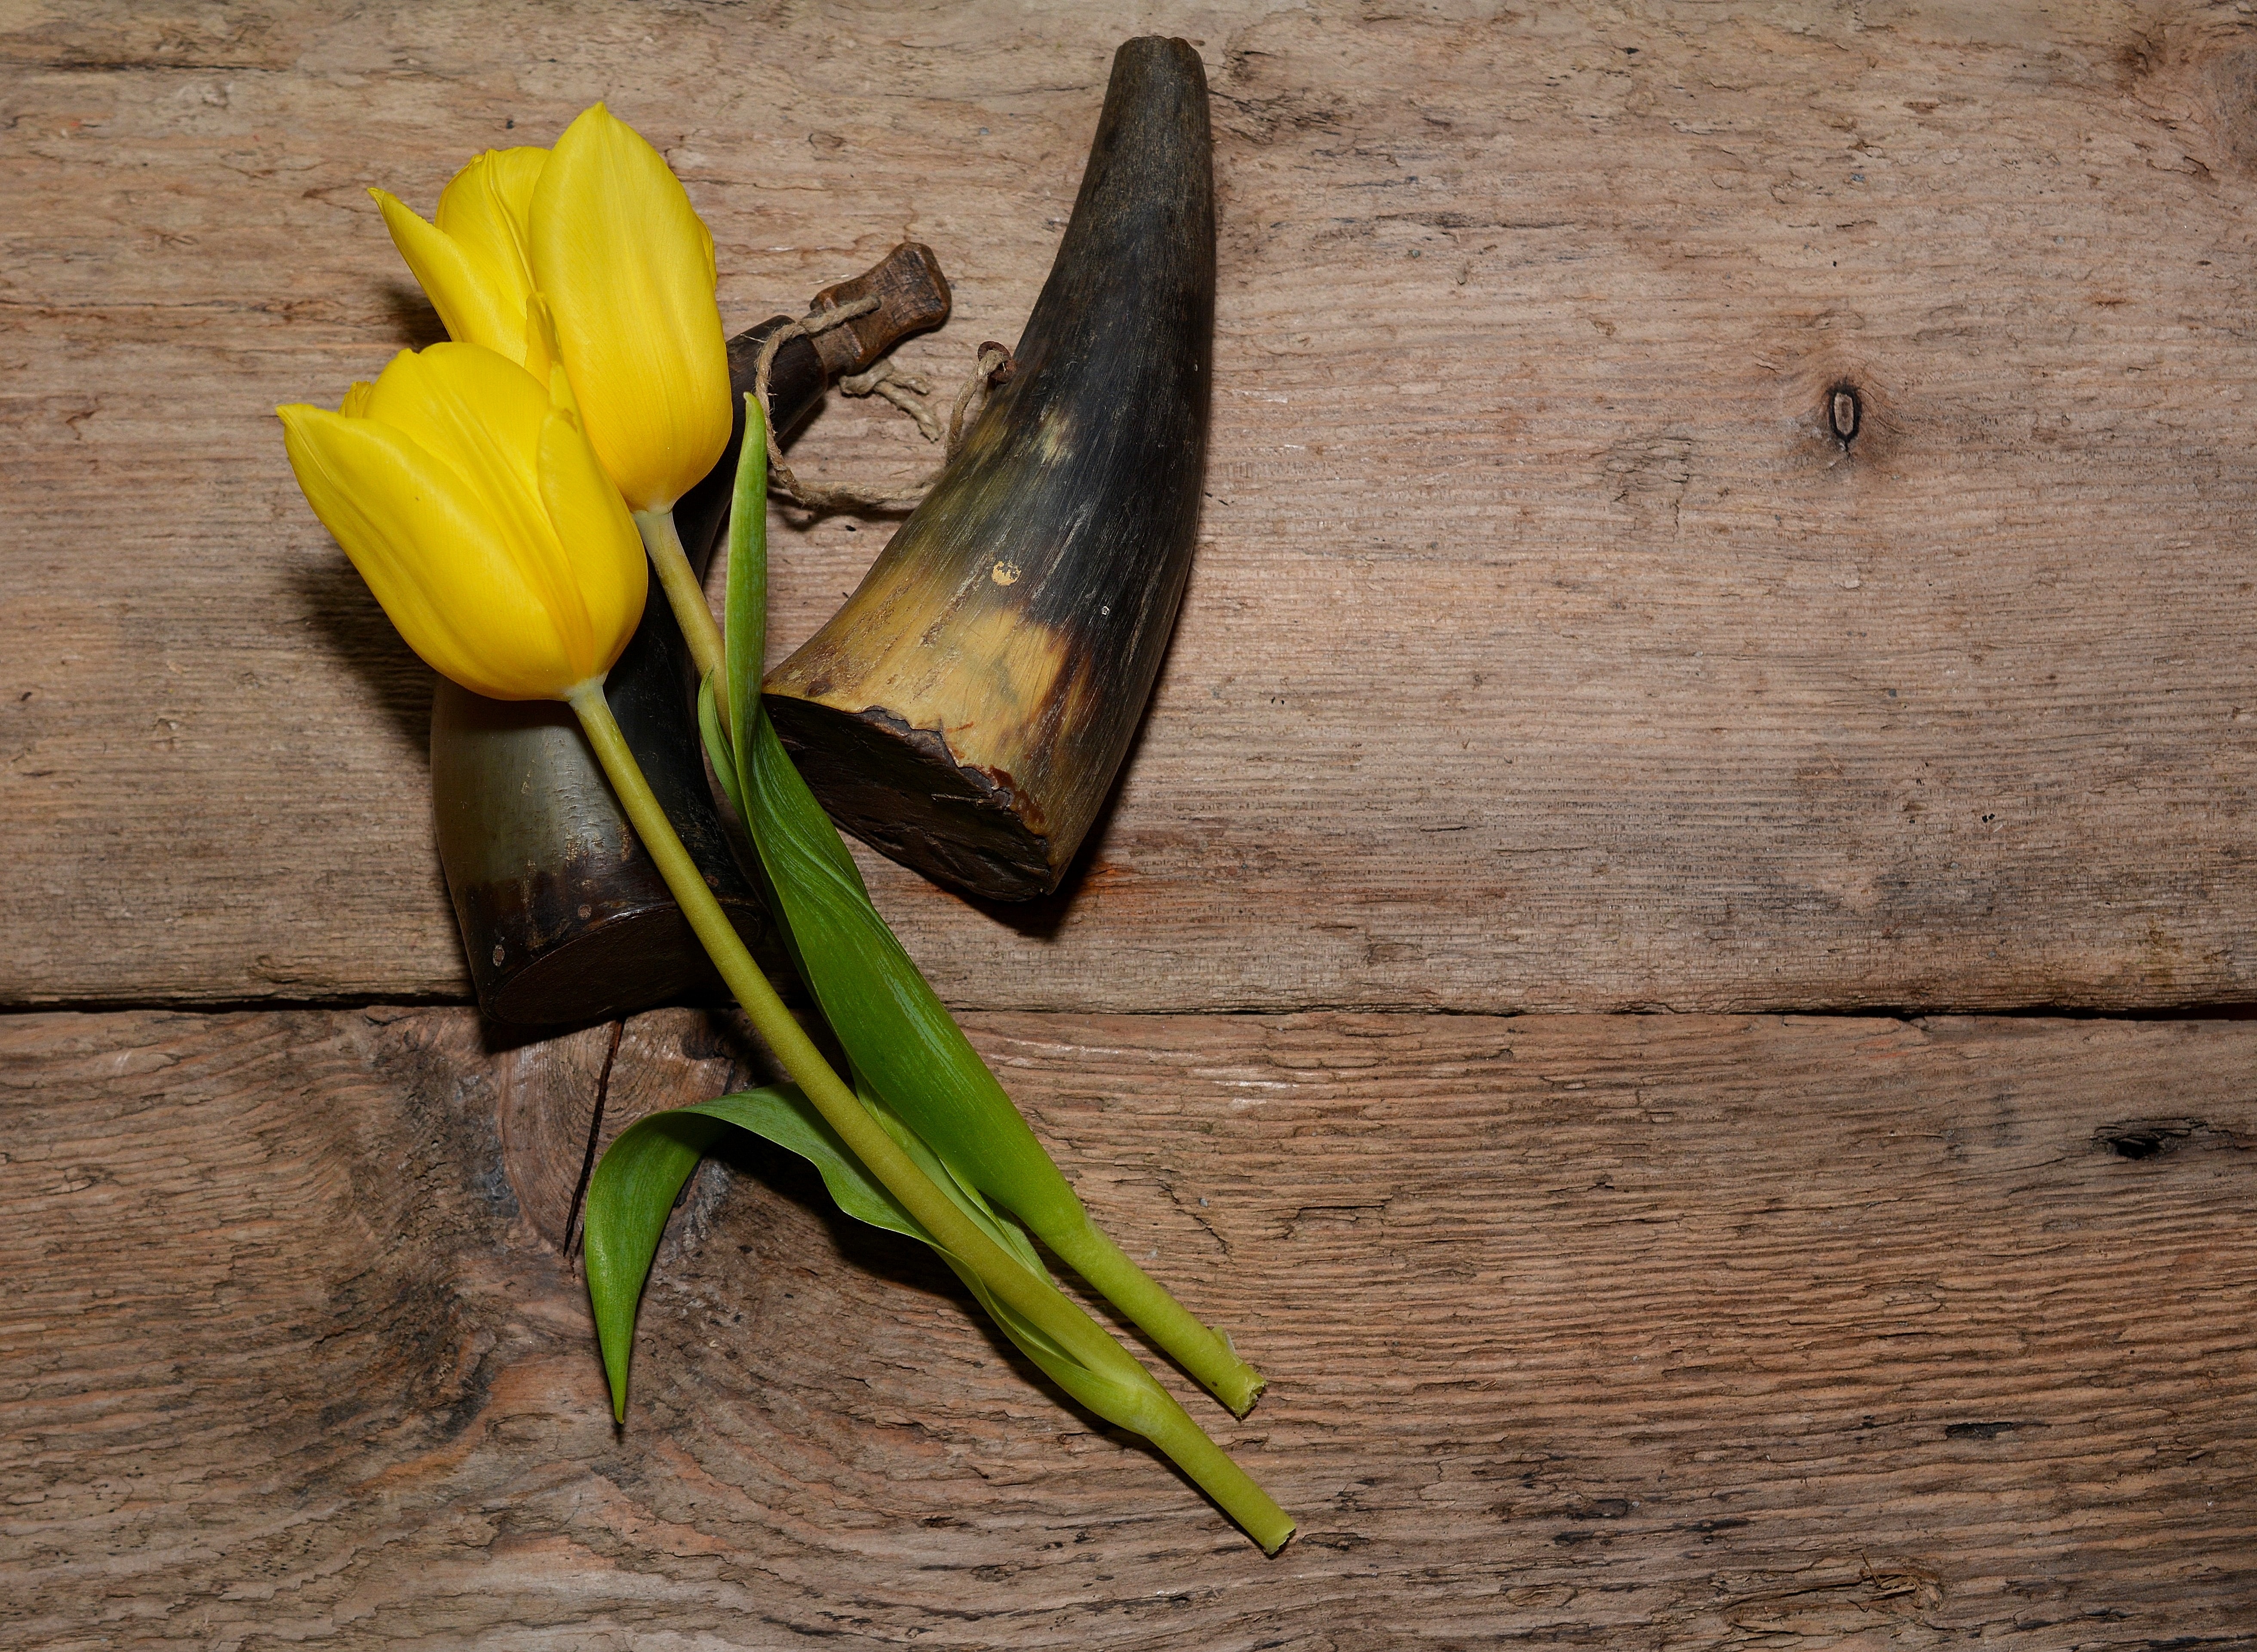
plant, wood, antique, leaf, flower, green, produce, insect, botany, yellow, flora, flowers, close up, tulips, yellow flowers, used, macro photography, flowering plant, cut flowers, plant stem, land plant, gunpowder filler